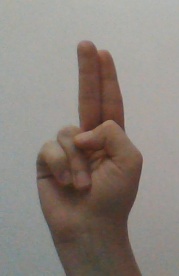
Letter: taa